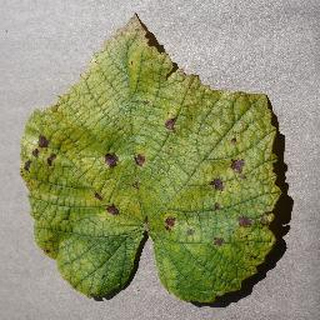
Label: grape_leaf_blight